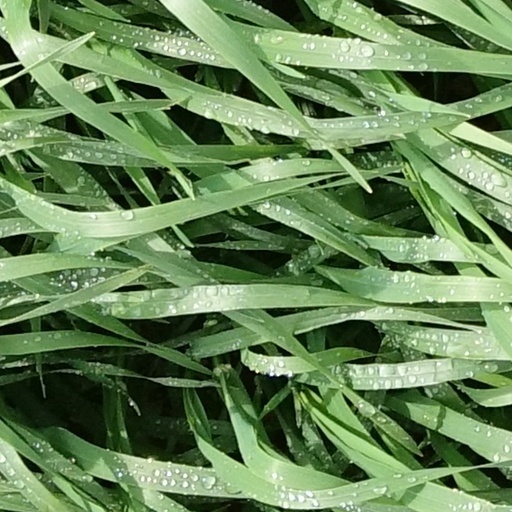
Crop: wheat